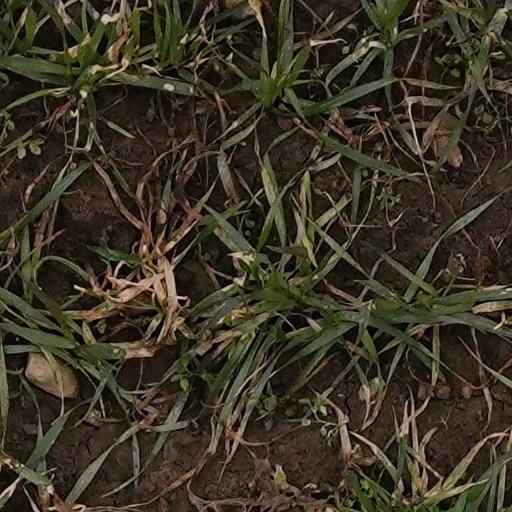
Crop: wheat